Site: brandenburg
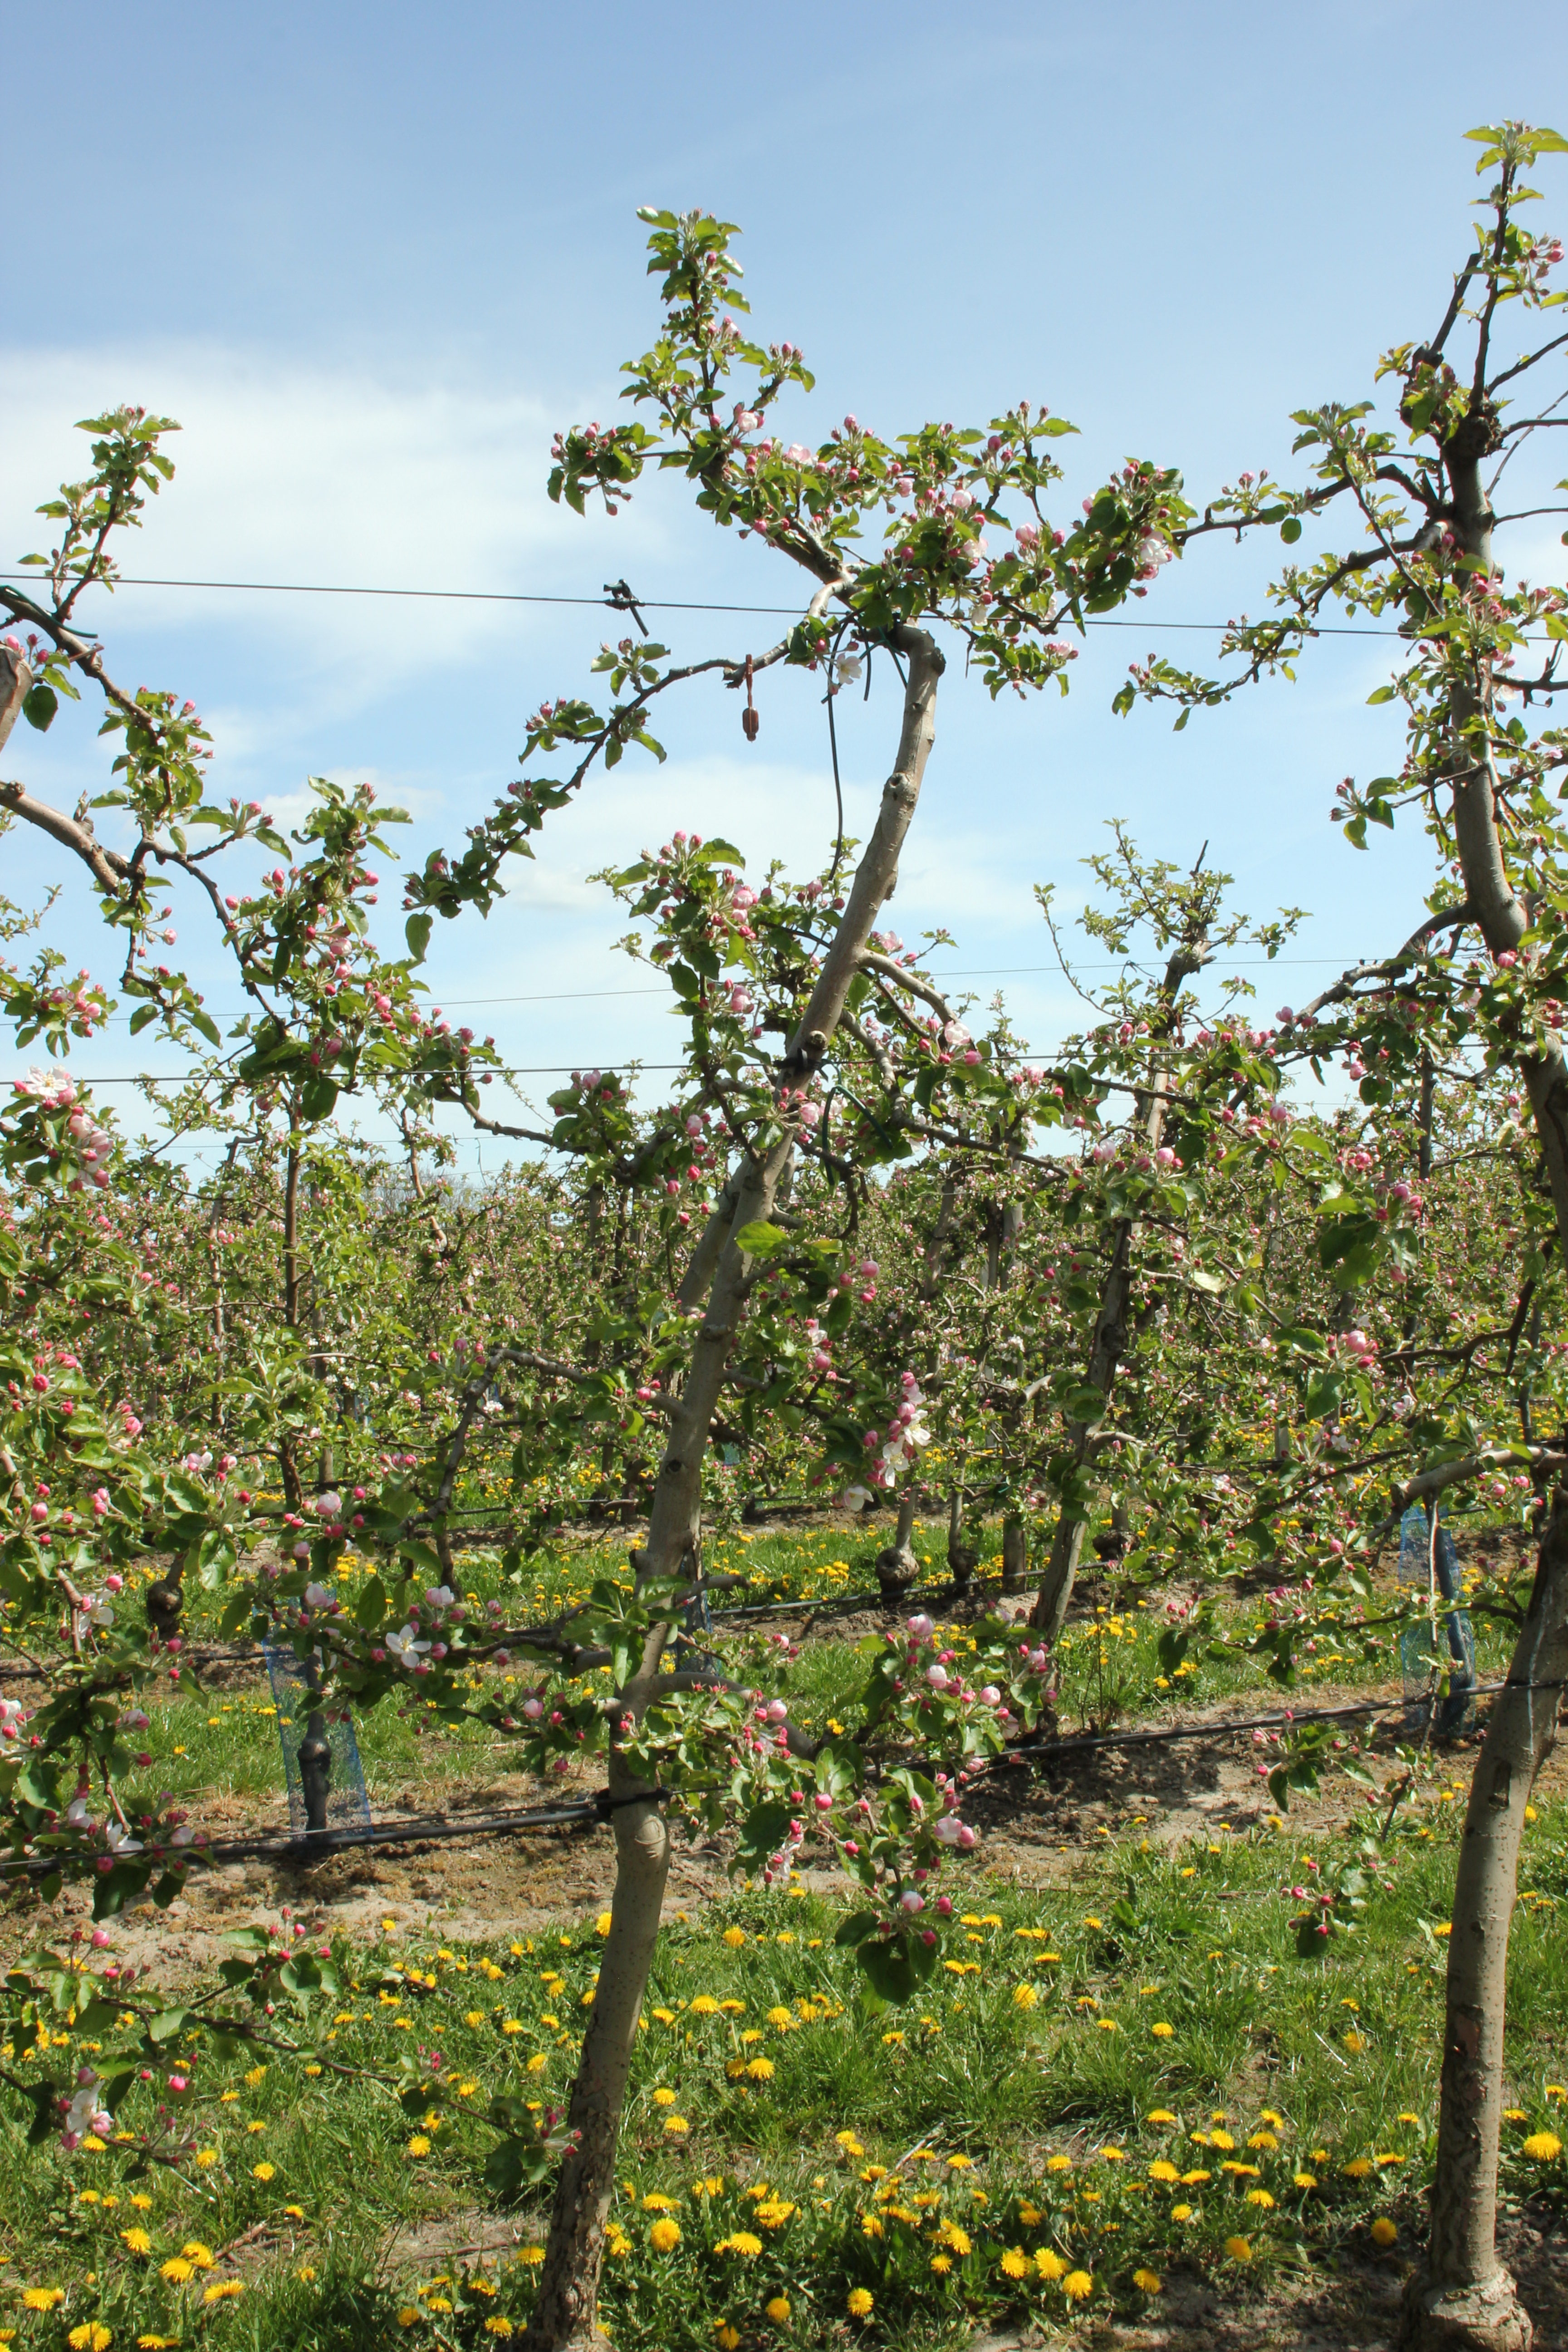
Growth stage (BBCH 57): Inflorescence emergence